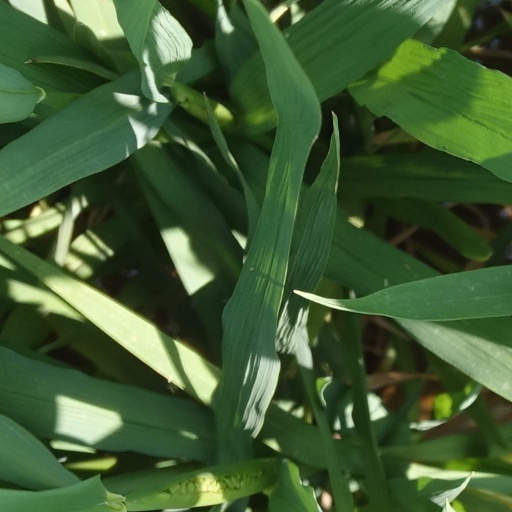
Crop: rice